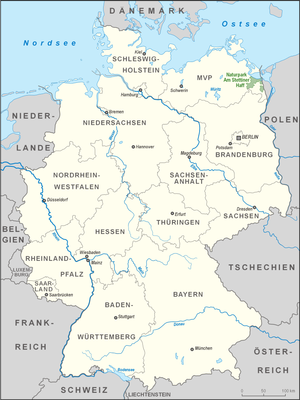
Naturpark Am Stettiner Haff
Lage des Naturparkes in Deutschland
Naturpark Am Stettiner Haff er en af syv naturparker i den tyske delstat Mecklenburg-Vorpommern.